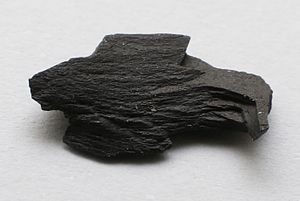
Jet-sten
Uforarbejdet jet
Jet-sten kommer af det engelske navn for gagat, Jet, en gnistrende sort smykkesten bestående af 98 % kulstof. Oprindeligt var denne sten et træ på jordens overflade for ikke mindre end 80 mio. år siden – altså samtidig med at de store dinosaurer havde herredømmet på jordens overflade. Disse træer døde – som træer nu engang gør og endte ad åre dybt nede i jorden. Her blev de på et tidspunkt, under enorme tryk og temperaturer netop omdannet til denne sten.